Dudley Newcomb Carpenter

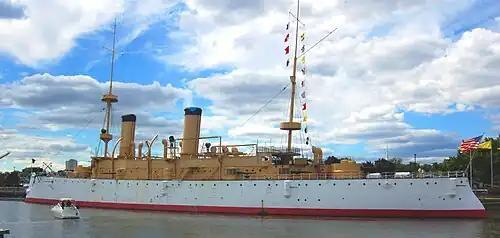
USS "Olympia" at the Independence Seaport Museum in 2007

Carpenter was transferred to the USS "Olympia" by June 1, 1898 when a group picture is taken of him with Rear Admiral George Dewey and other officers on the flagship.